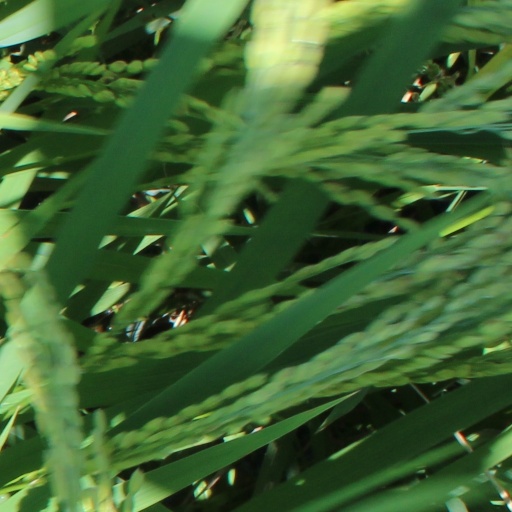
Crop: rice